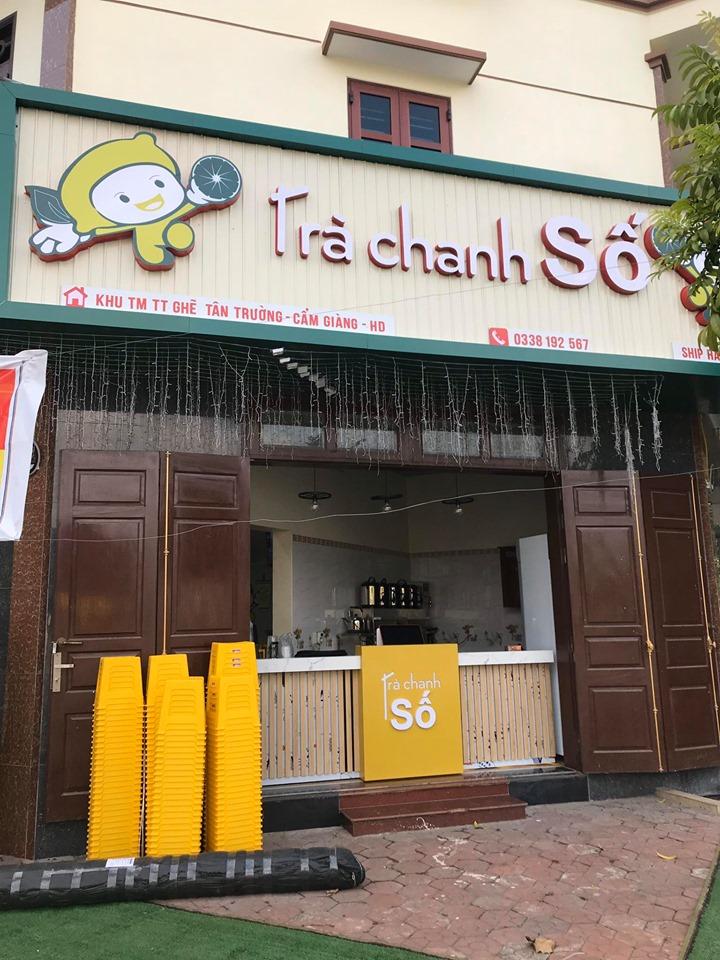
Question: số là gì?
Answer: là tên của tiệm trà chanh